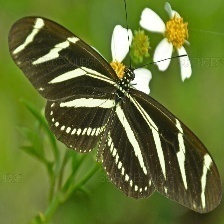
Species: ZEBRA LONG WING